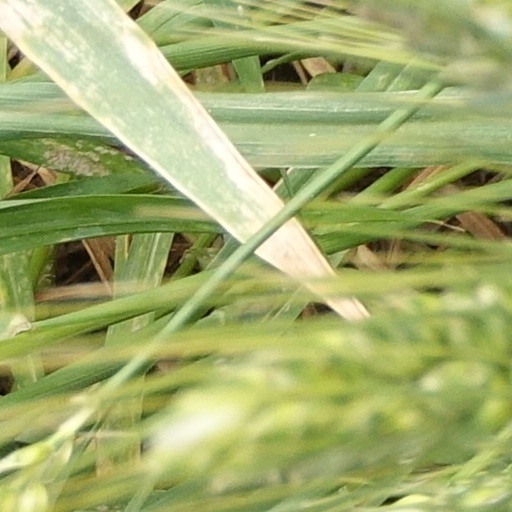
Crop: wheat